Kurdistan Workers' Party

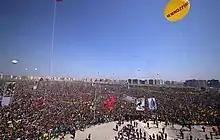
Mass demonstration for the PKK and freedom of Abdullah Ocalan in the Turkish city of Van during Newroz

The PKK engaged the Islamic State of Iraq and the Levant (ISIL) forces in Syria in mid-July 2014 as part of the Syrian Civil War. In August the PKK engaged IS in Northern Iraq and pressured the Government of Turkey to take a stand against IS. PKK forces helped tens of thousands of Yazidis escape an encircled Mount Sinjar. In September 2014, during the Siege of Kobanî, some PKK fighters engaged with Islamic State forces in Syria who were attacking Kurdish city Kobane, which resulted in conflicts with Turks on the border and an end to a cease-fire that had been in place over a year. The PKK said Turkey was supporting ISIS. The PKK participated in many offensives against ISIS in Iraq and Syria.